Clay County Courthouse (Alabama)

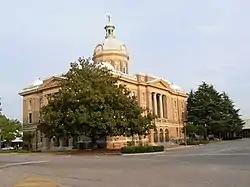

The Clay County Courthouse is a historic courthouse building in Ashland, Alabama, United States. The Classical Revival-style building has served as the county courthouse since its completion in 1906. Notable characteristics include its large dome, with clocks inset on four sides, and cupola surmounted by a statuary representing justice. It was added to the National Register of Historic Places on November 21, 1976.